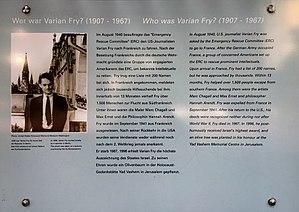
Varian Fry, né le 15 octobre 1907 à New York et mort le 13 septembre 1967, est un journaliste américain qui, depuis Marseille, a sauvé entre 2 000 et 4 000 Juifs et militants antinazis en les aidant à fuir l'Europe et le régime de Vichy. Il n'a bénéficié que d'une reconnaissance tardive par la France peu avant sa mort.